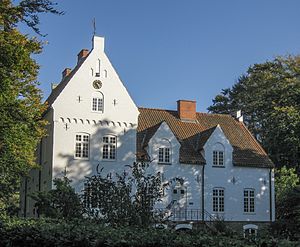
Kastberga slot
Kastberga slot
Kastberga slot er et svensk slot i landsbyen af samme navn i Eslöv kommune, Skåne.